Harry S. Truman National Historic Site

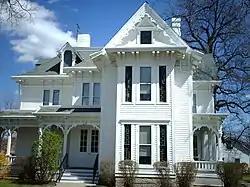

The Harry S. Truman National Historic Site (officially styled without the period after the S) preserves the longtime home of Harry S. Truman, the 33rd president of the United States, as well as other properties associated with him in the Kansas City, Missouri metropolitan area. The site is operated by the National Park Service, with its centerpieces being the Truman Home in Independence and the Truman Farm Home in Grandview. It also includes the Noland home of Truman's cousins, and the George and Frank Wallace homes of Bess Truman's brothers. The site was designated a National Historic Site on May 23, 1983.